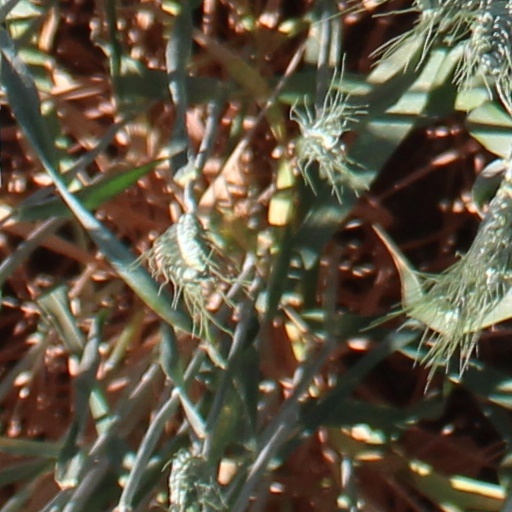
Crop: wheat